Answer in natural language. Which object is closer to dark cave wall decor photo (highlighted by a red box), simple brown wooden desk (highlighted by a blue box) or brown wooden windsor chair (highlighted by a green box)? Choose between the following options: brown wooden windsor chair (highlighted by a green box) or simple brown wooden desk (highlighted by a blue box)
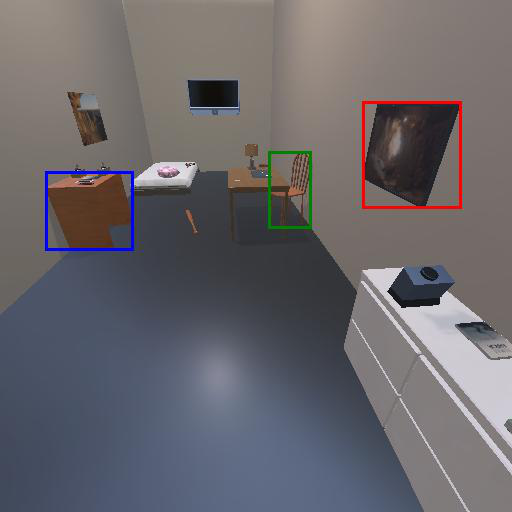
<answer>brown wooden windsor chair (highlighted by a green box)</answer>